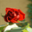
Label: rose